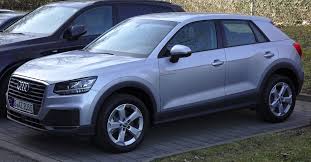
Label: noambulance